Ring flash

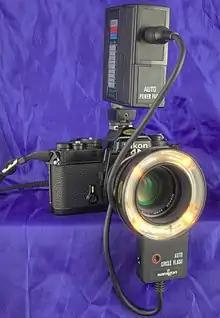
Samigon ring flash unit attached to lens of single-lens reflex camera

A macro ring flash typically consists of a power and control unit mounted on a hot shoe, and a circular flash unit mounted on the front of a lens. Power is supplied by batteries in the shoe-mount unit and a cable conveys power and control signals to the circular flash unit. In larger ring flashes, which are typically used for fashion photography, power may be supplied by an external battery or line power supply, or the power supply and light may be combined in one unit.